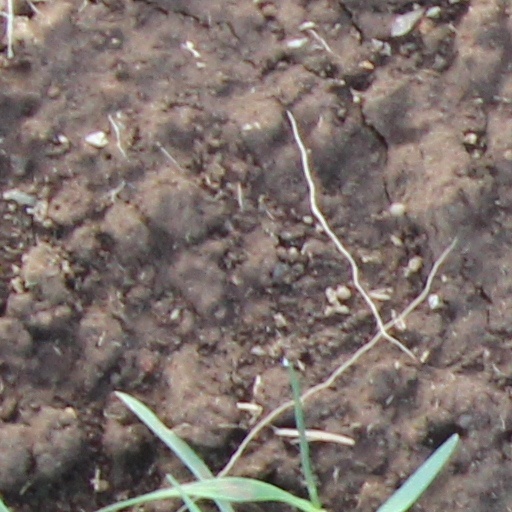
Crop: wheat